Fort Dilts

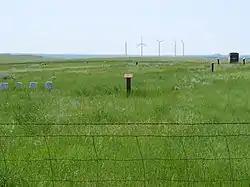

Fort Dilts was a makeshift sod fort built near Rhame, North Dakota, United States, in September 1864 to fend off attacks by Hunkpapa Sioux Indians led by Sitting Bull upon an encircled wagon train of would-be gold-miners and a small military escort of convalescent soldiers.